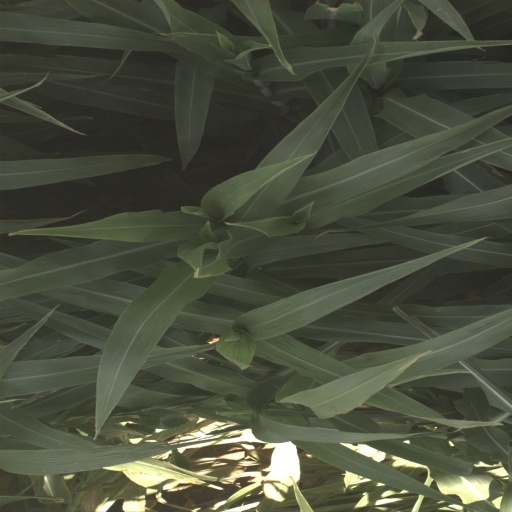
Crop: sorghum